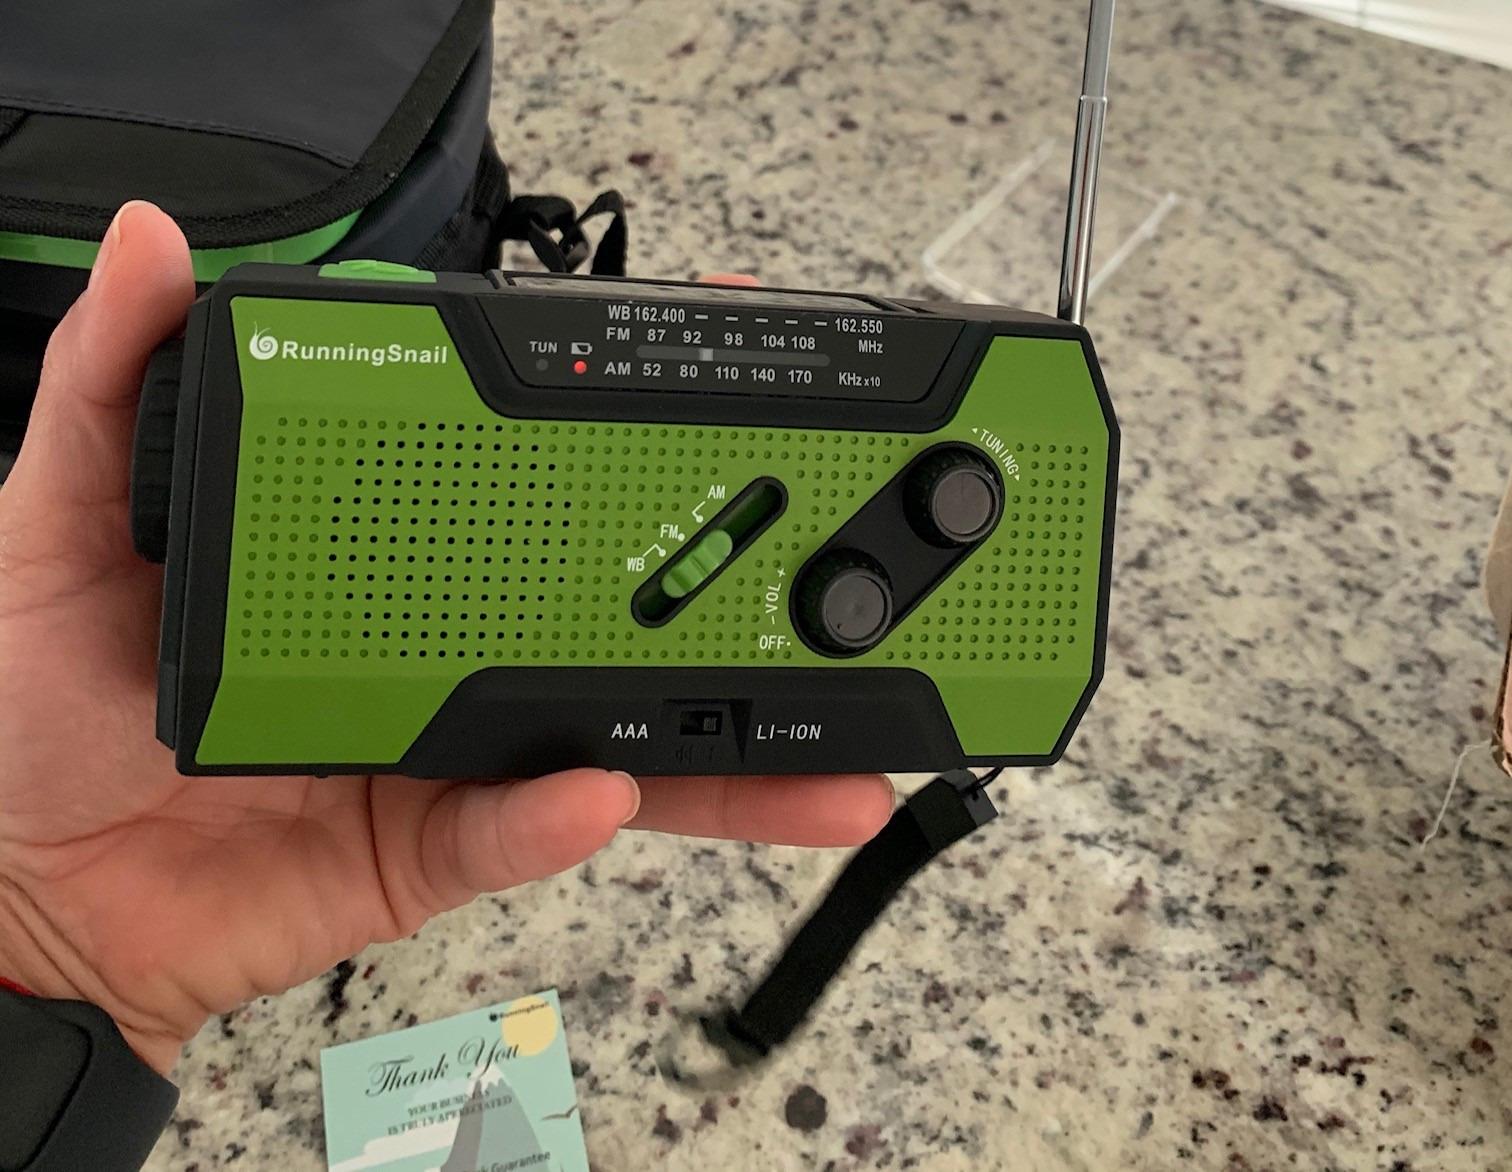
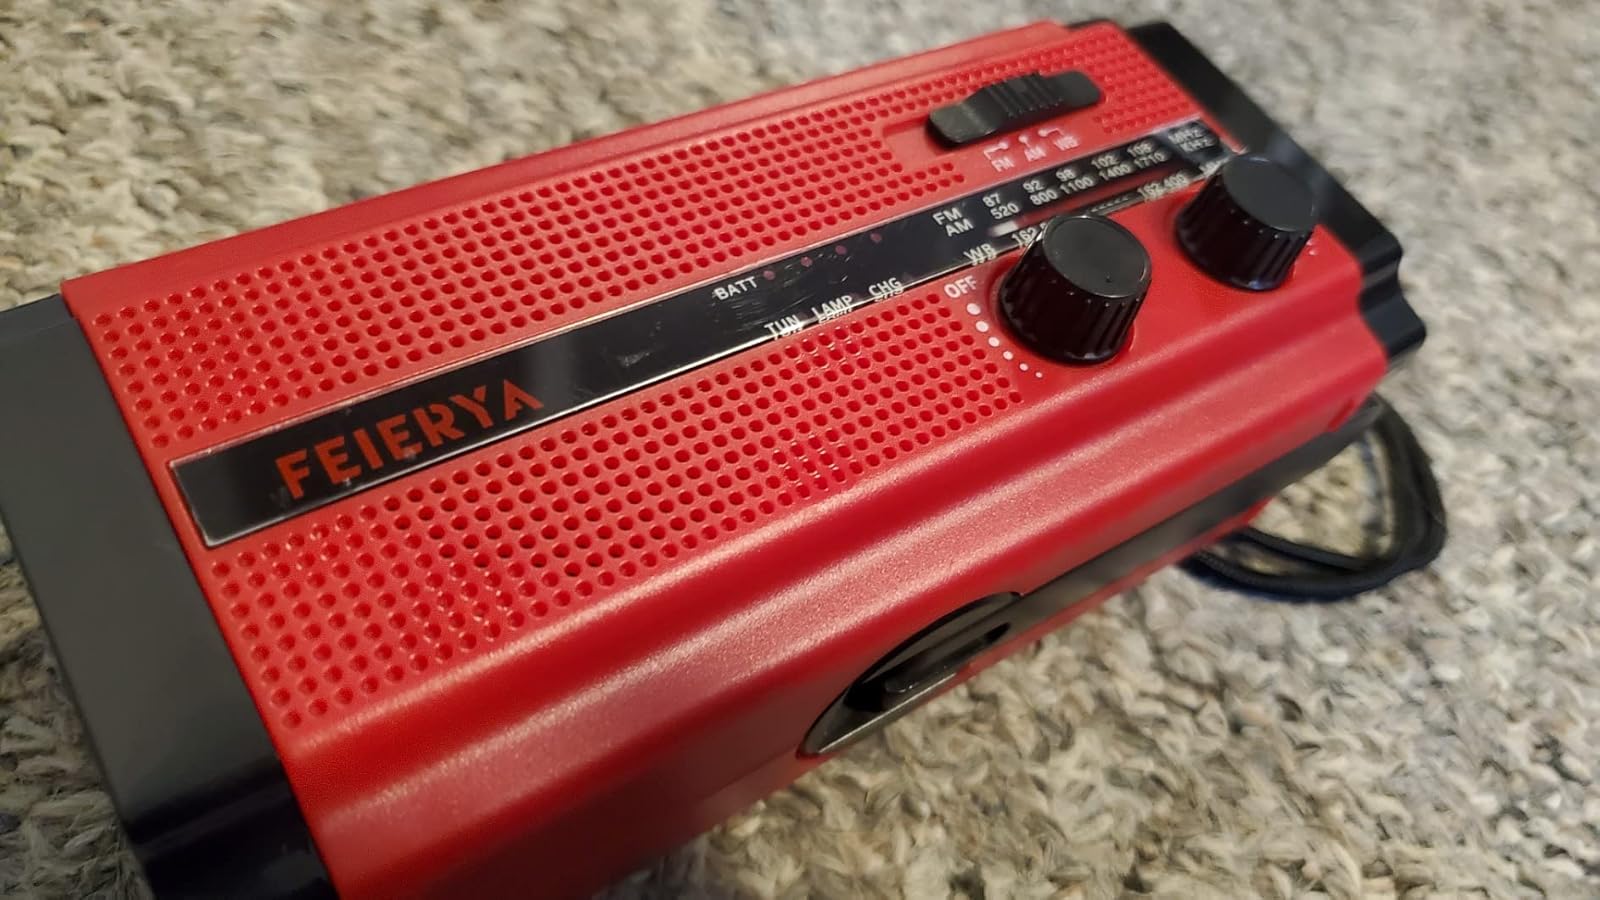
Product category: radio
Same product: no